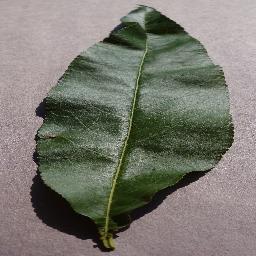
Label: Peach___healthy